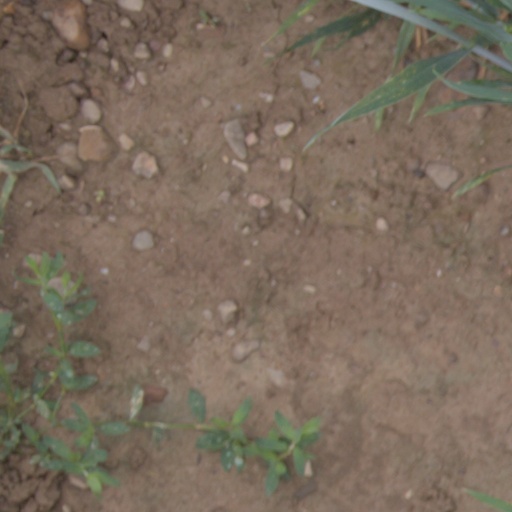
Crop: wheat